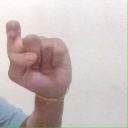
अक्षर: इ